Marinka, Ukraine

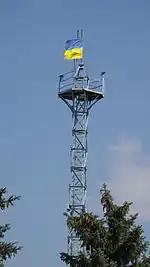
August 2014: Ukrainian flag over the radio tower in Marinka.

Starting in mid-April 2014 Russian-backed paramilitaries captured several towns in Donetsk Oblast, including Marinka. On 5 August 2014, Ukrainian forces regained control of Marinka. Ukrainian forces involved in the recapture included the Azov Battalion, whose flag flew in the city in early August. A member of the group with Russian citizenship was killed in action during the battle for the city. Fourteen other Azov members were wounded, nine of whom by the explosion of their tank due to an anti-tank mine.